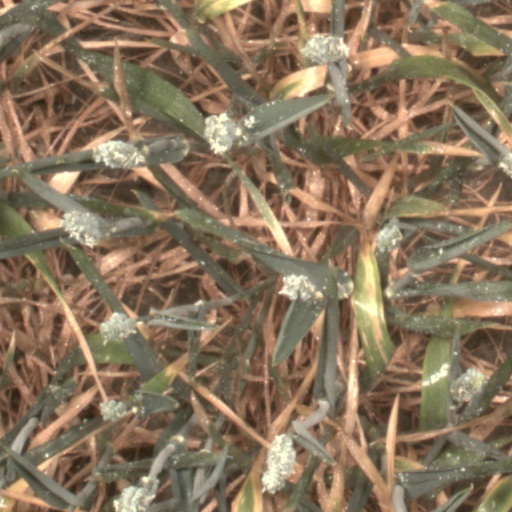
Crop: wheat